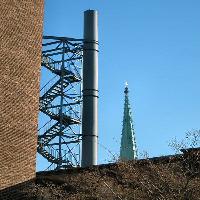
Weather: sun or clear